Canadian Premier League

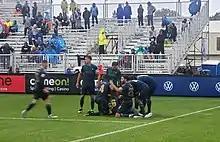
York United players celebrate a goal by Álvaro Rivero against HFX Wanderers during a game in September 2021.

After the closure of the original Canadian Soccer League in 1992, there was no fully professional first division domestic league of Canadian soccer. The only national Canadian competition was the Canadian Championship, a domestic cup which has been played since 2008. Canadian teams played in American leagues, such as Major League Soccer, NASL and the USL Championship, while the L1O and PLSQ were created as provincial-level leagues. A new version of the Canadian Soccer League was briefly sanctioned as a third-division semi-pro league by the CSA from 2010 to 2013, losing the sanction after the CSA board of directors adopted a new soccer structure in Canada.